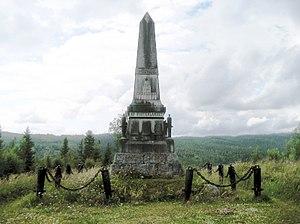
La Marche de la mort des Caroléens, aussi connue sous le nom de Catastrophe d'Øyfjellet est la retraite désastreuse de l'armée suédoise caroléenne commandée par Carl Gustaf Armfeldt en franchissant la montagne de Tydal dans la région du Trøndelag aux alentours de 1718–1719.